Walter J. Will

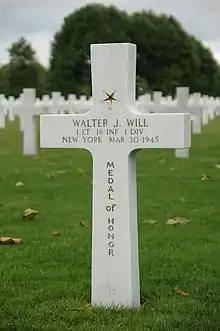
Grave at Netherlands American Cemetery

Walter J. Will (19 March 1922 – 30 March 1945) was a United States Army officer and a recipient of the United States military's highest decoration—the Medal of Honor—for his actions in World War II.